Horses in warfare

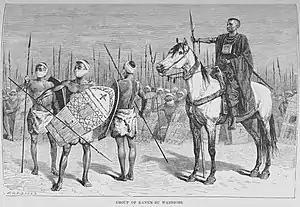
Kanem-Bu warriors armed with spears. "The Earth and Its Inhabitants", 1892.

Light cavalry continued to play a major role, particularly after the Seven Years' War when Hussars started to play a larger part in battles. Though some leaders preferred tall horses for their mounted troops this was as much for prestige as for increased shock ability and many troops used more typical horses, averaging 15 hands. Cavalry tactics altered with fewer mounted charges, more reliance on drilled maneuvers at the trot, and use of firearms once within range. Ever-more elaborate movements, such as wheeling and caracole, were developed to facilitate the use of firearms from horseback. These tactics were not greatly successful in battle since pikemen protected by musketeers could deny cavalry room to manoeuvre. However the advanced equestrianism required survives into the modern world as dressage. While restricted, cavalry was not rendered obsolete. As infantry formations developed in tactics and skills, artillery became essential to break formations; in turn, cavalry was required to both combat enemy artillery, which was susceptible to cavalry while deploying, and to charge enemy infantry formations broken by artillery fire. Thus, successful warfare depended in a balance of the three arms: cavalry, artillery and infantry.